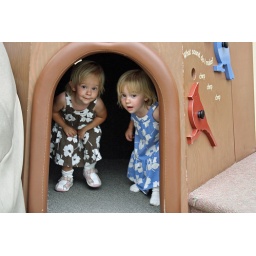
Girls in tree house